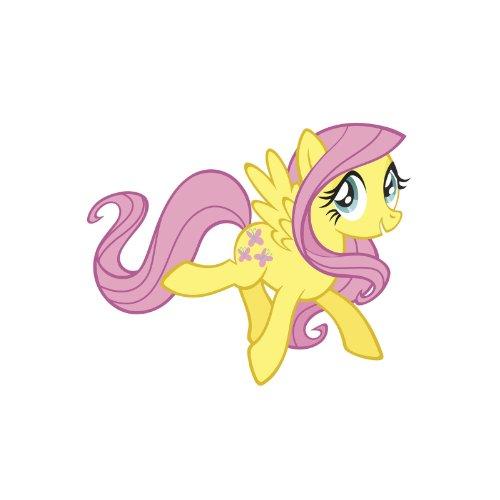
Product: RoomMates My Little Pony Fluttershy Peel and Stick Giant Wall Decals
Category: Baby Products | Nursery | Décor | Wall Décor | Stickers
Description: Comes with 19 wall decals; assembled size 30.2"wide x 24.5"high.
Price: $12.97